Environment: real
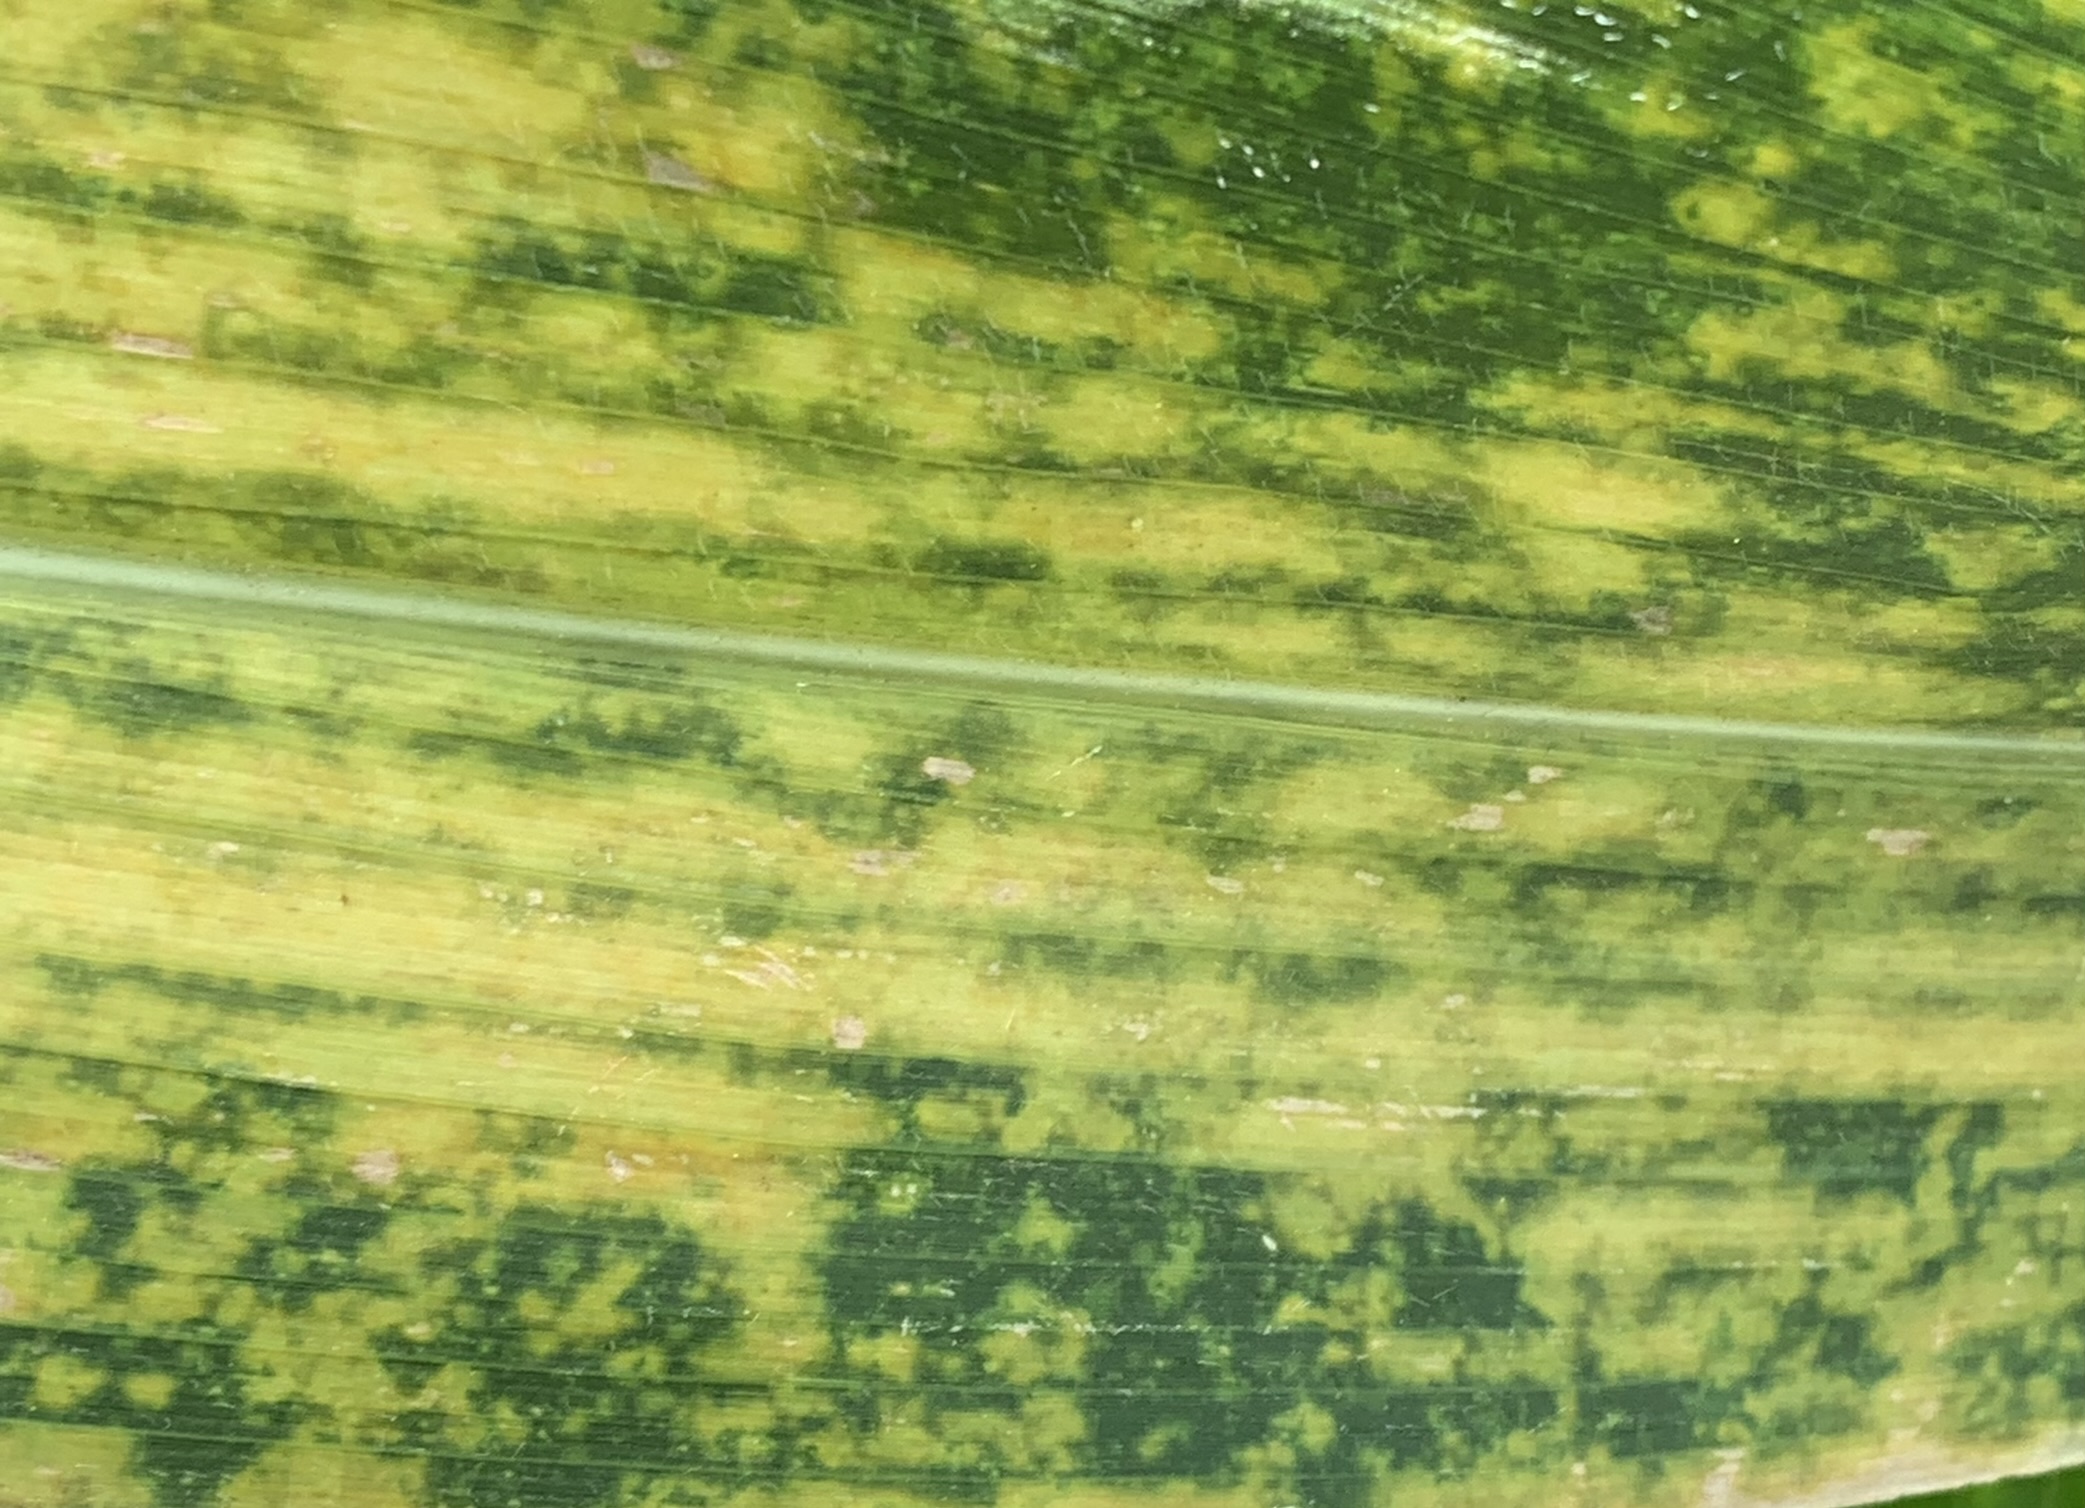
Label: lethal_necrosis